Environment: real
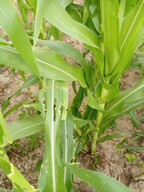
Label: fall_armyworm